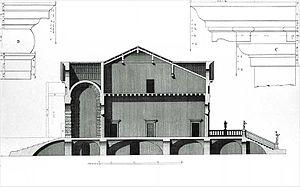
La villa Caldogno est une villa veneta attribuée à Andrea Palladio sise dans la commune de Caldogno, à proximité de son centre, dans la province de Vicence et la région Vénétie, en Italie.